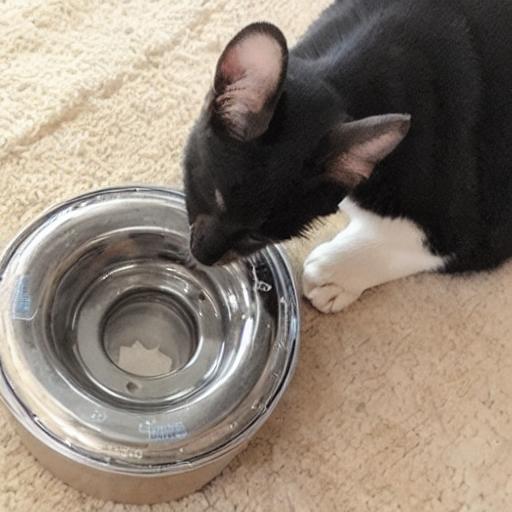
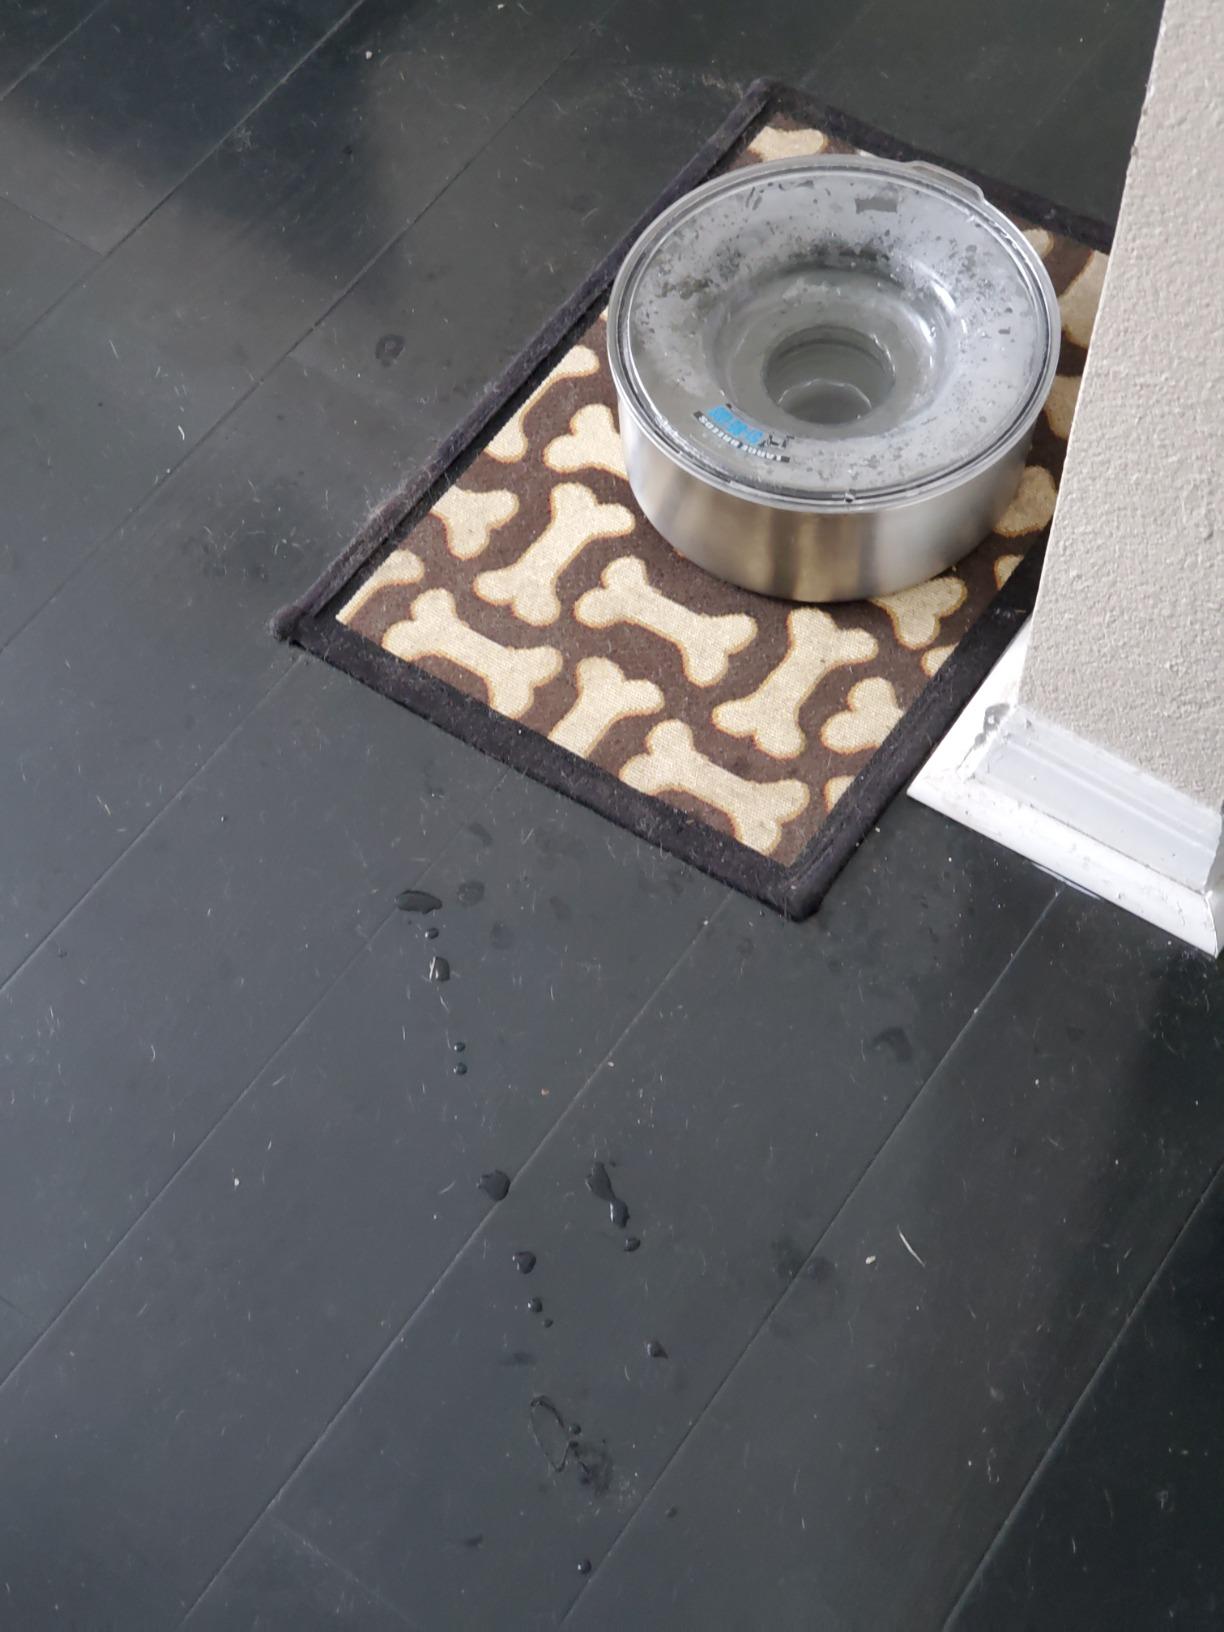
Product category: items_bowl
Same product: no